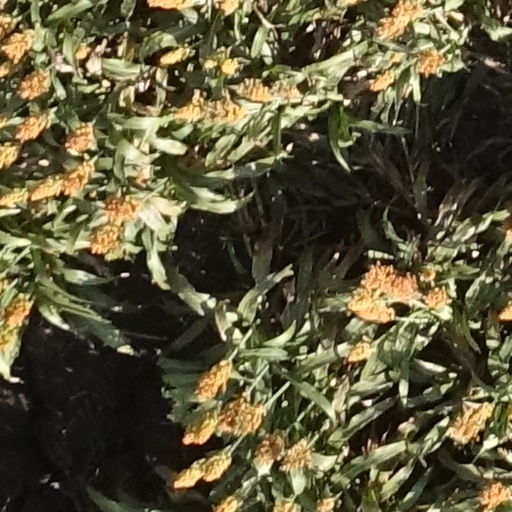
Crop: sorghum